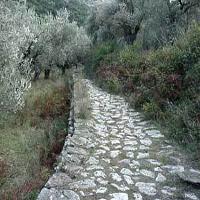
Weather: cloudy or overcast